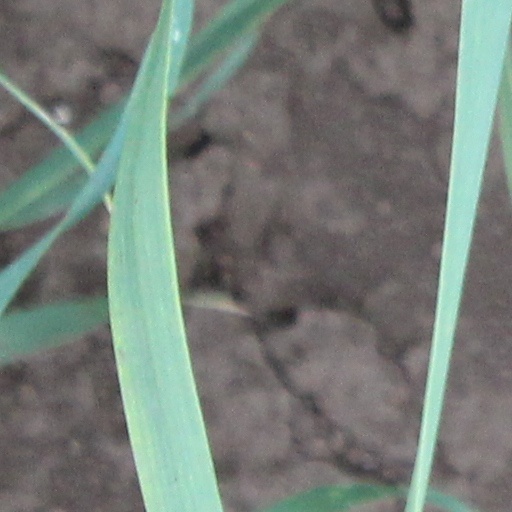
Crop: wheat